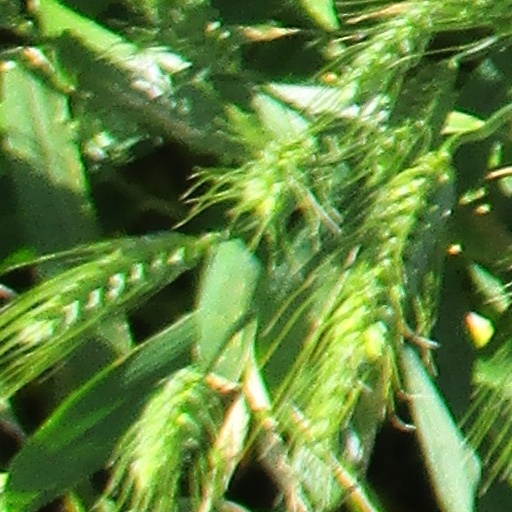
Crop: wheat